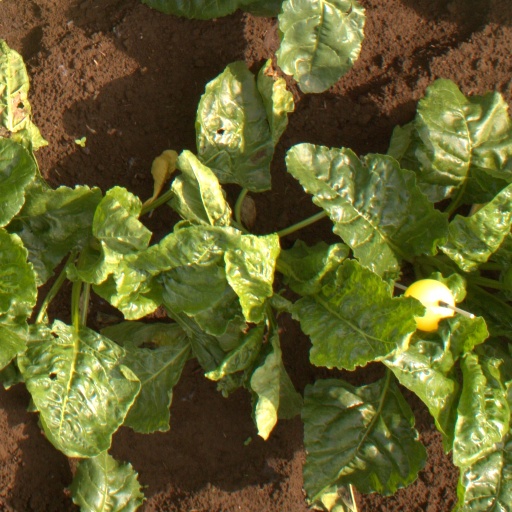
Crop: sugar beet